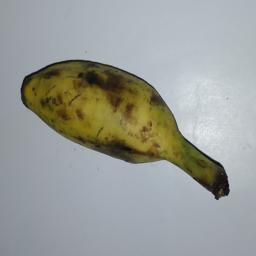
Banana variety: Champa Kola